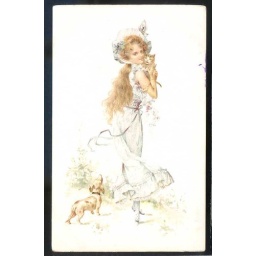
Girl in Edwardian Lacy dress Sunbonnet & dog & kitten .verlag Dr Trenkler gla627